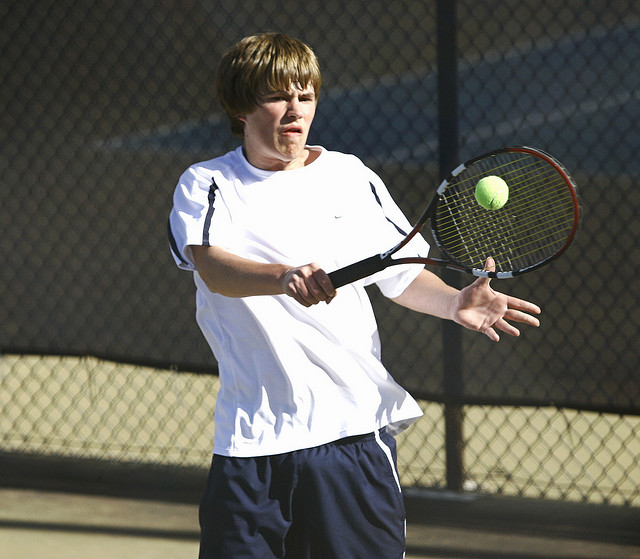
vận động viên tennis nam đang cầm vợt thi đấu trên sân